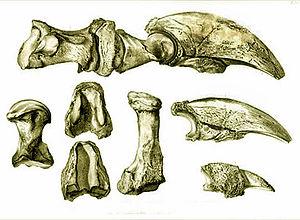
Le Paresseux terrestre, ou paresseux géant d'Amérique du Nord (autrefois nommé Megalonyx ou Mégathère de Jefferson), dont le nom scientifique est Megalonyx jeffersonii est une espèce éteinte qui a vécu en Amérique du Nord lors du Pléistocène. Les anglophones le nomment «
Le Paresseux terrestre de Jefferson, ou paresseux géant d'Amérique du Nord, dont le nom scientifique est Megalonyx jeffersonii est une espèce éteinte qui a vécu en Amérique du Nord lors du Pléistocène jusqu'à la fin de la dernière glaciation.